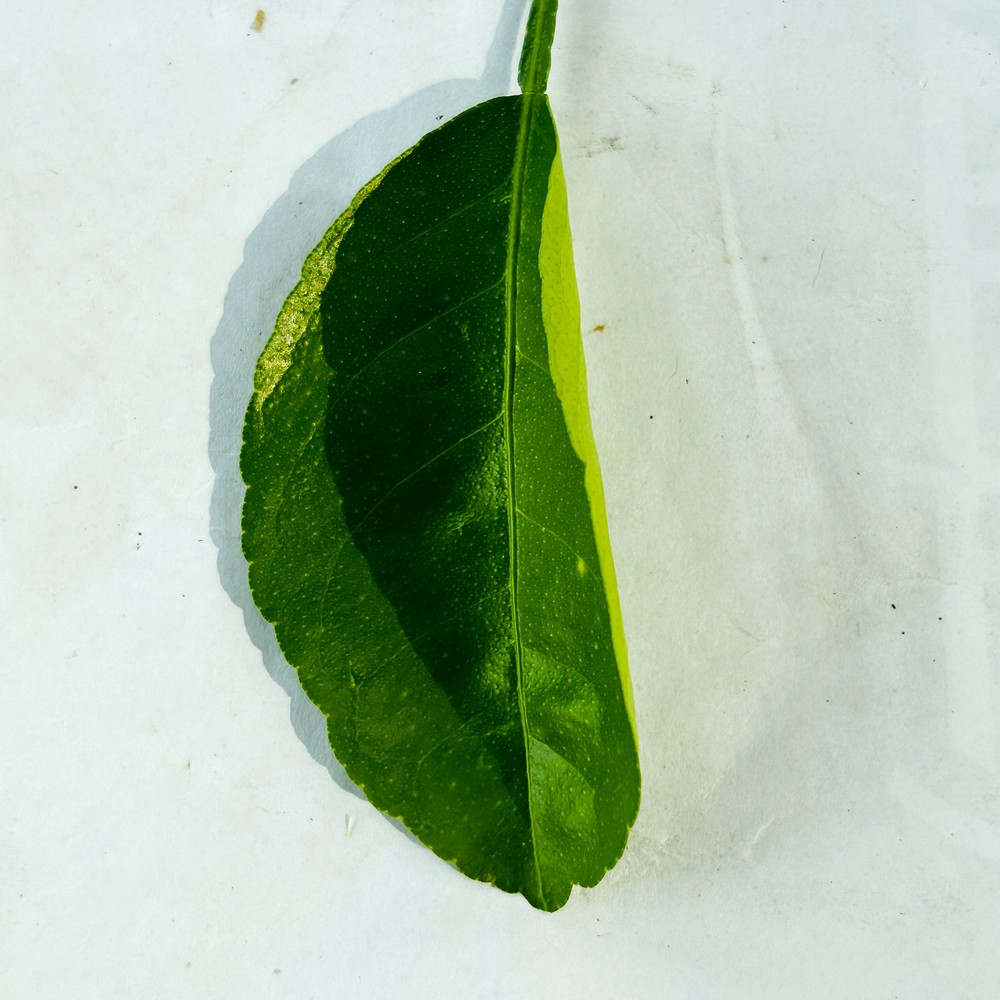
Label: Healthy Leaf